Yoshino Ropeway

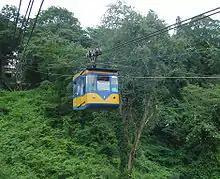
Yoshino Ropeway

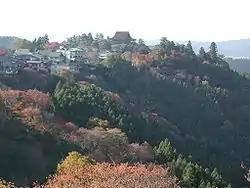
Mount Yoshino

The is an aerial tramway in Mount Yoshino, Yoshino, Nara, Japan, operated by Yoshino Ōmine Kēburu Ropeway Bus Co., Ltd. This is the oldest surviving aerial lift line in the nation. The line opened on March 12, 1929, a year after Yoshino Railway, the current Kintetsu Yoshino Line, opened the railway line to Yoshino Station. The line uses two cabins, named "Kaede" (Maple) and "Sakura" (Cherry). The cabins have stair-like floors; the classical style that has become uncommon nowadays. Although the cabins and cables have been updated, the spans are still those constructed in 1928. The line is not only a sightseeing line to Mount Yoshino, but also a local transport for residents there. As such, there is a commuter pass available.